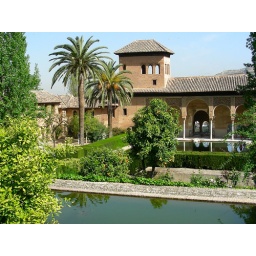
Gardens of palms and orange trees in front of the Mirador de Daraxa at the Alhambra. Granada, Spain.